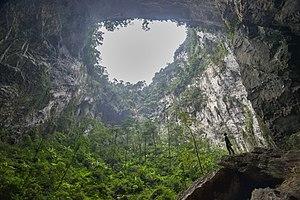
La grotte Sơn Đông, mieux connue comme la grotte Hang Soon Dong, se trouve dans le district de Bo Trach, dans le nord de Đồng Hới, dans la province de Quảng Bình au Viêt Nam. Elle fait partie du parc national de Phong Nha-Kẻ Bàng, près de la frontière avec le Laos.